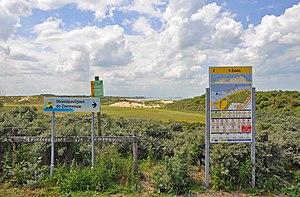
Cadzand (Pays-Bas)